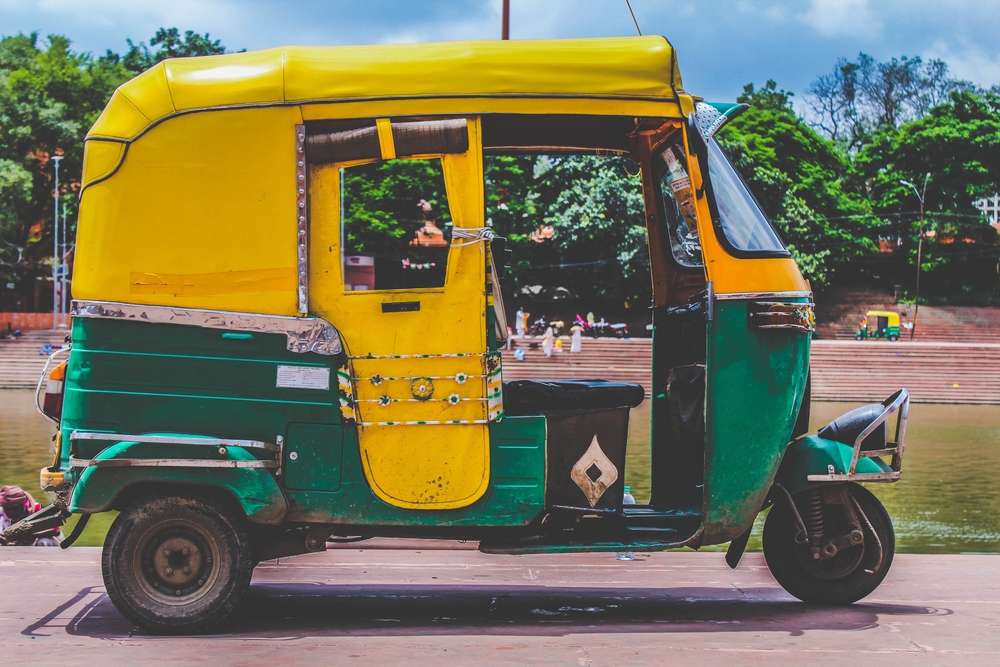
Vehicle type: Auto Rickshaws